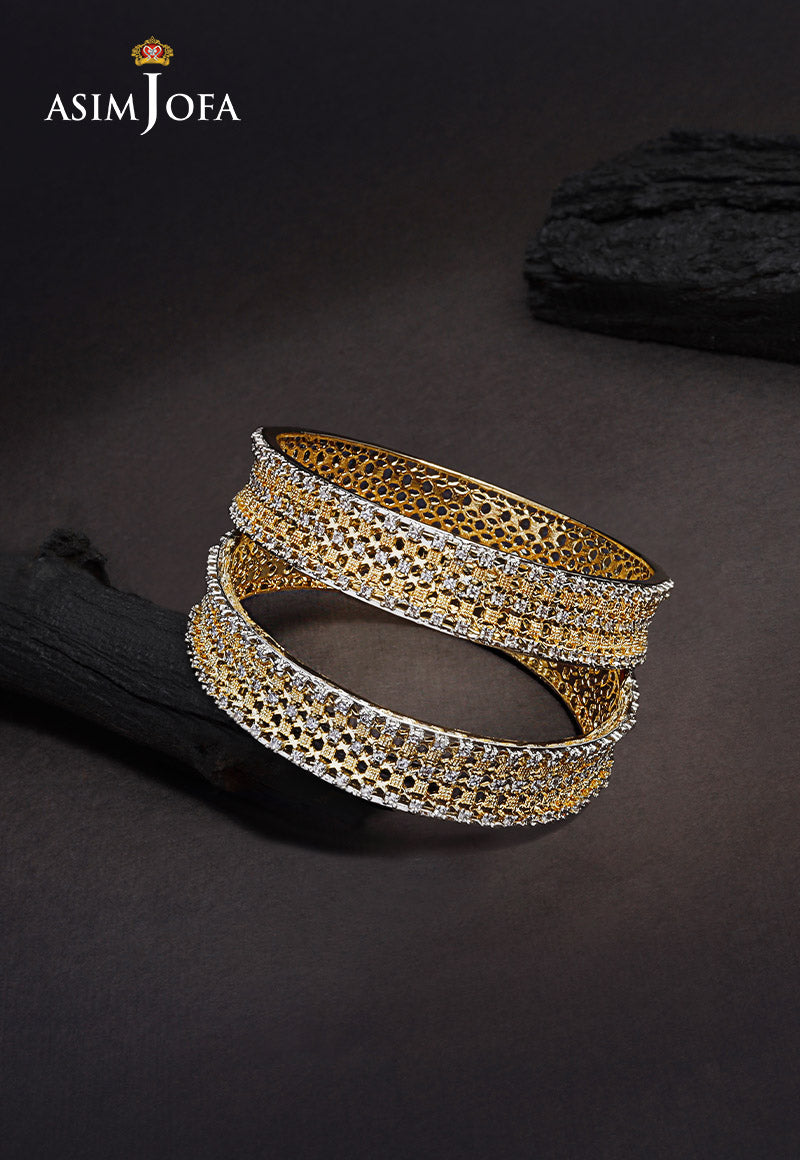
gold bangle with diamond